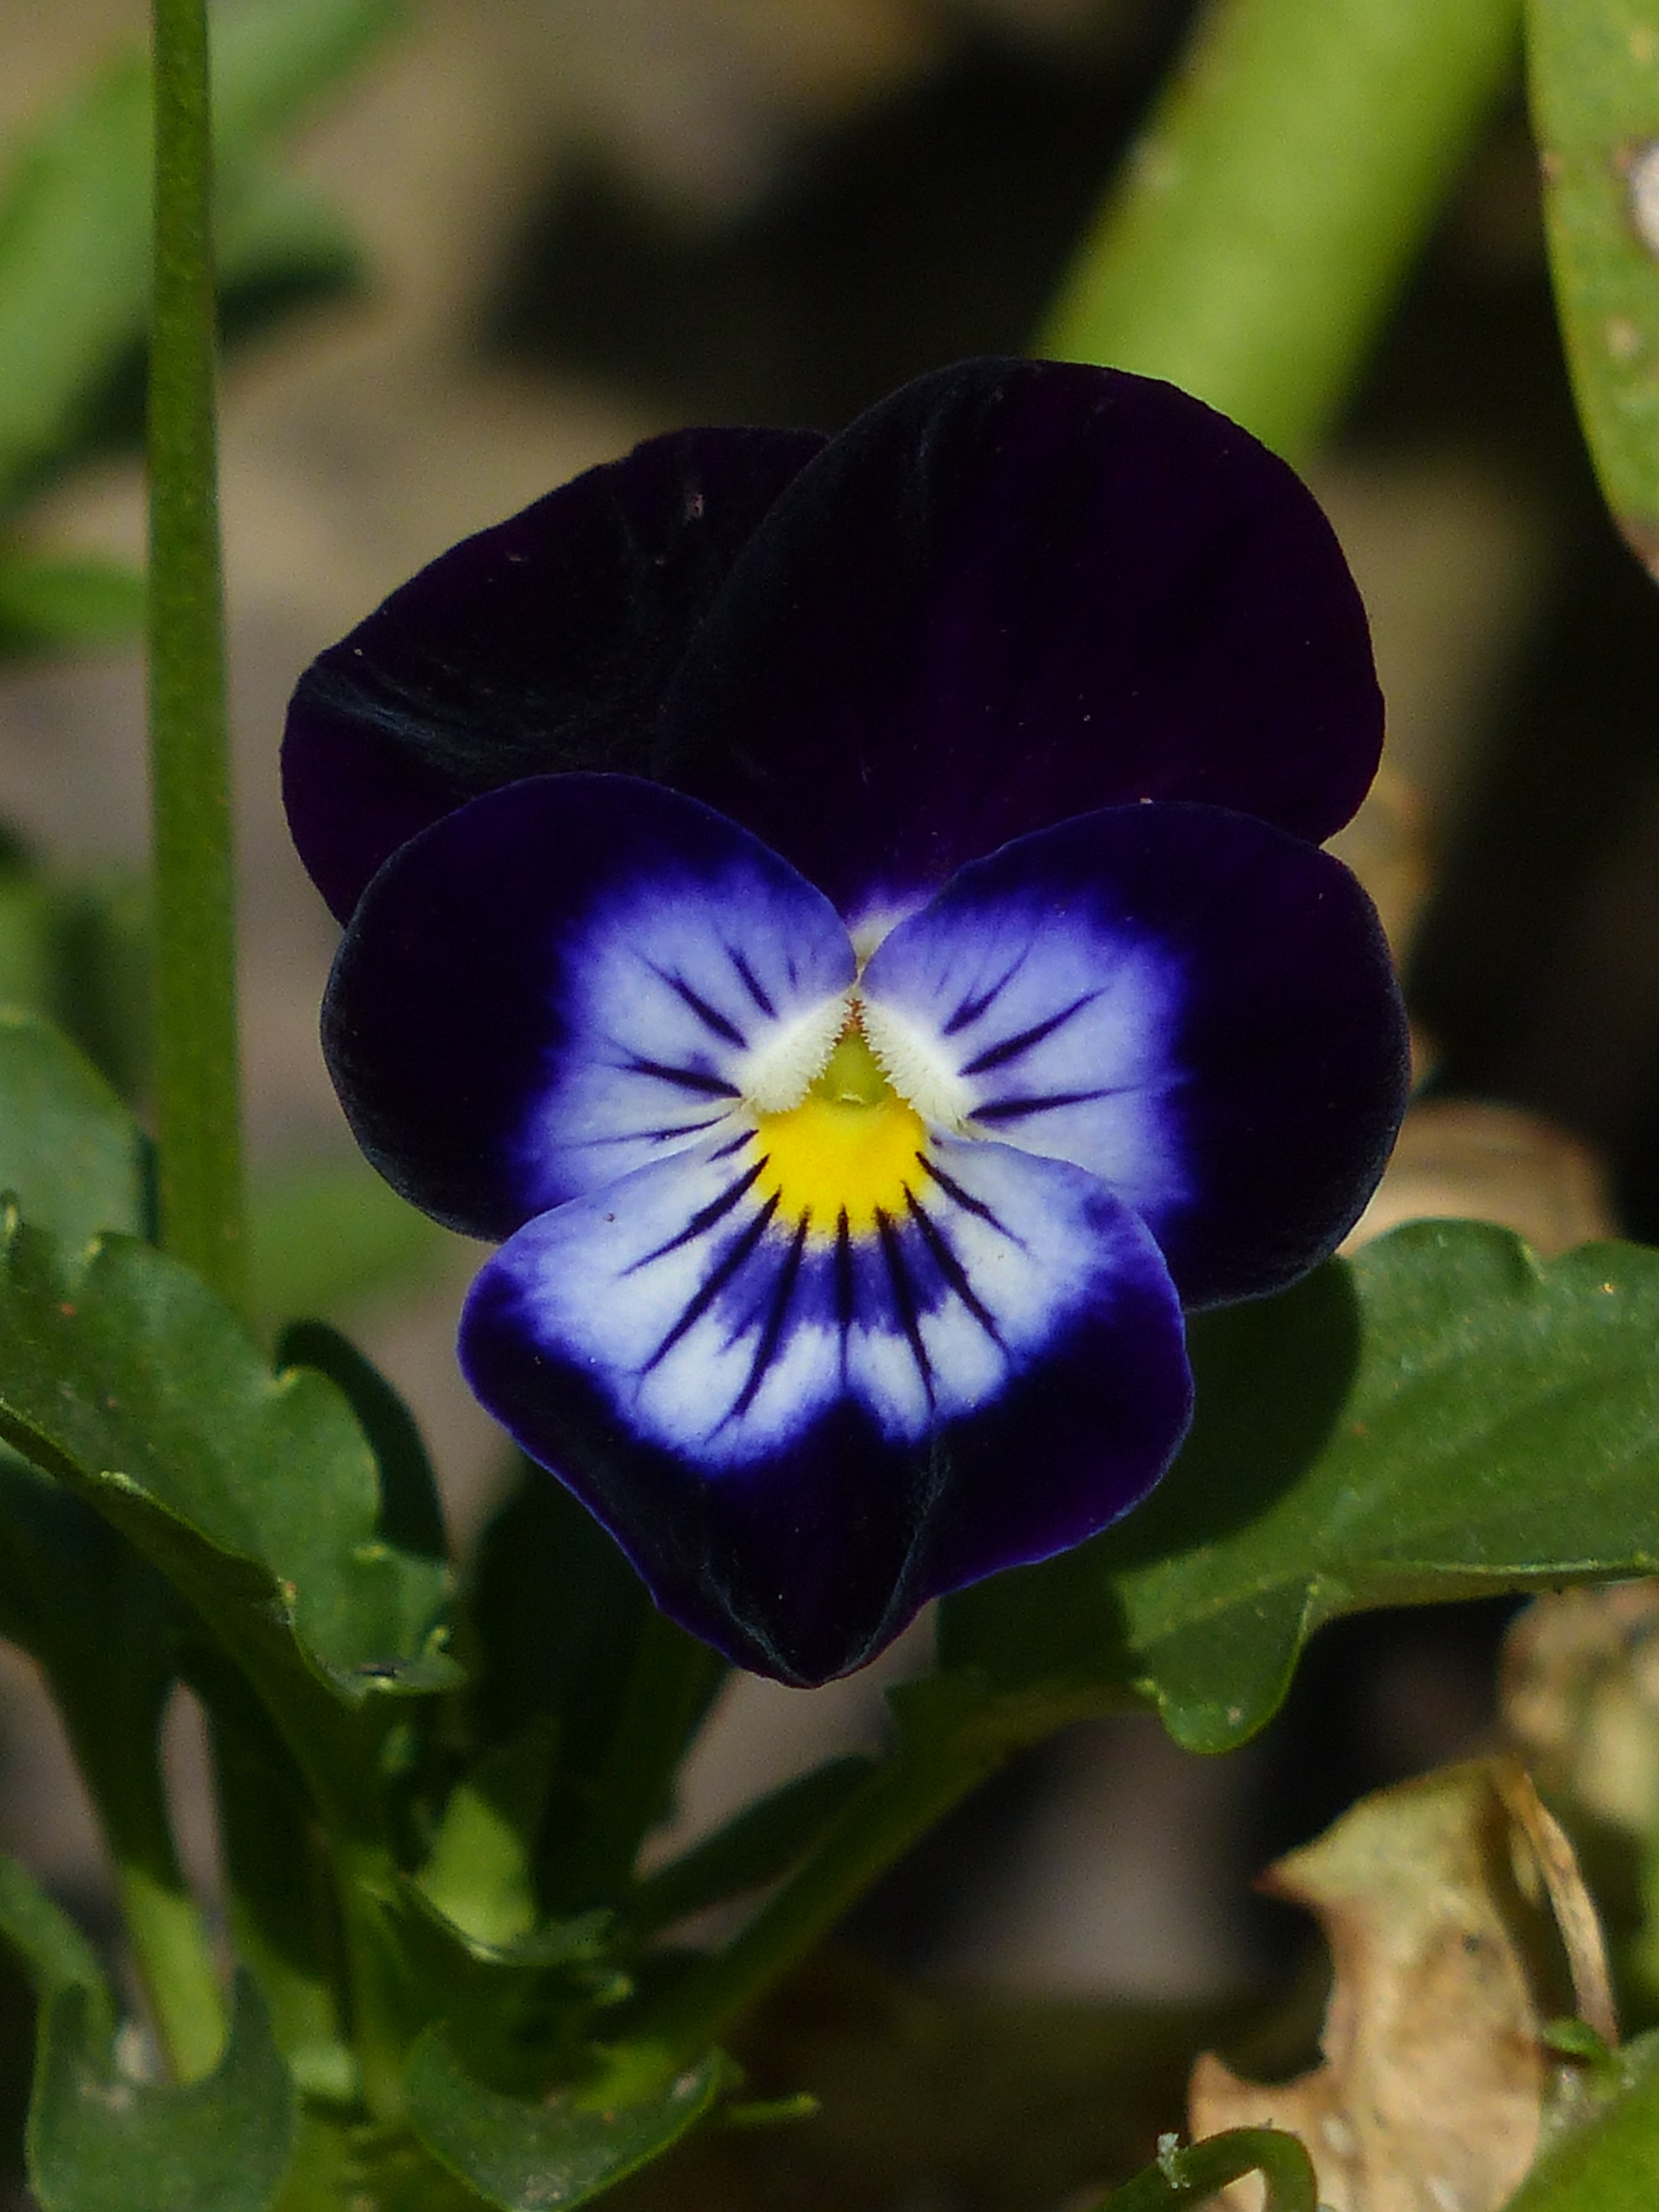
nature, blossom, plant, flower, purple, bloom, spring, blue, black, colorful, garden, flora, wildflower, petals, violet, viola, macro photography, pansy, flowering plant, dark purple, violaceae, velvety, violet plant, violet family